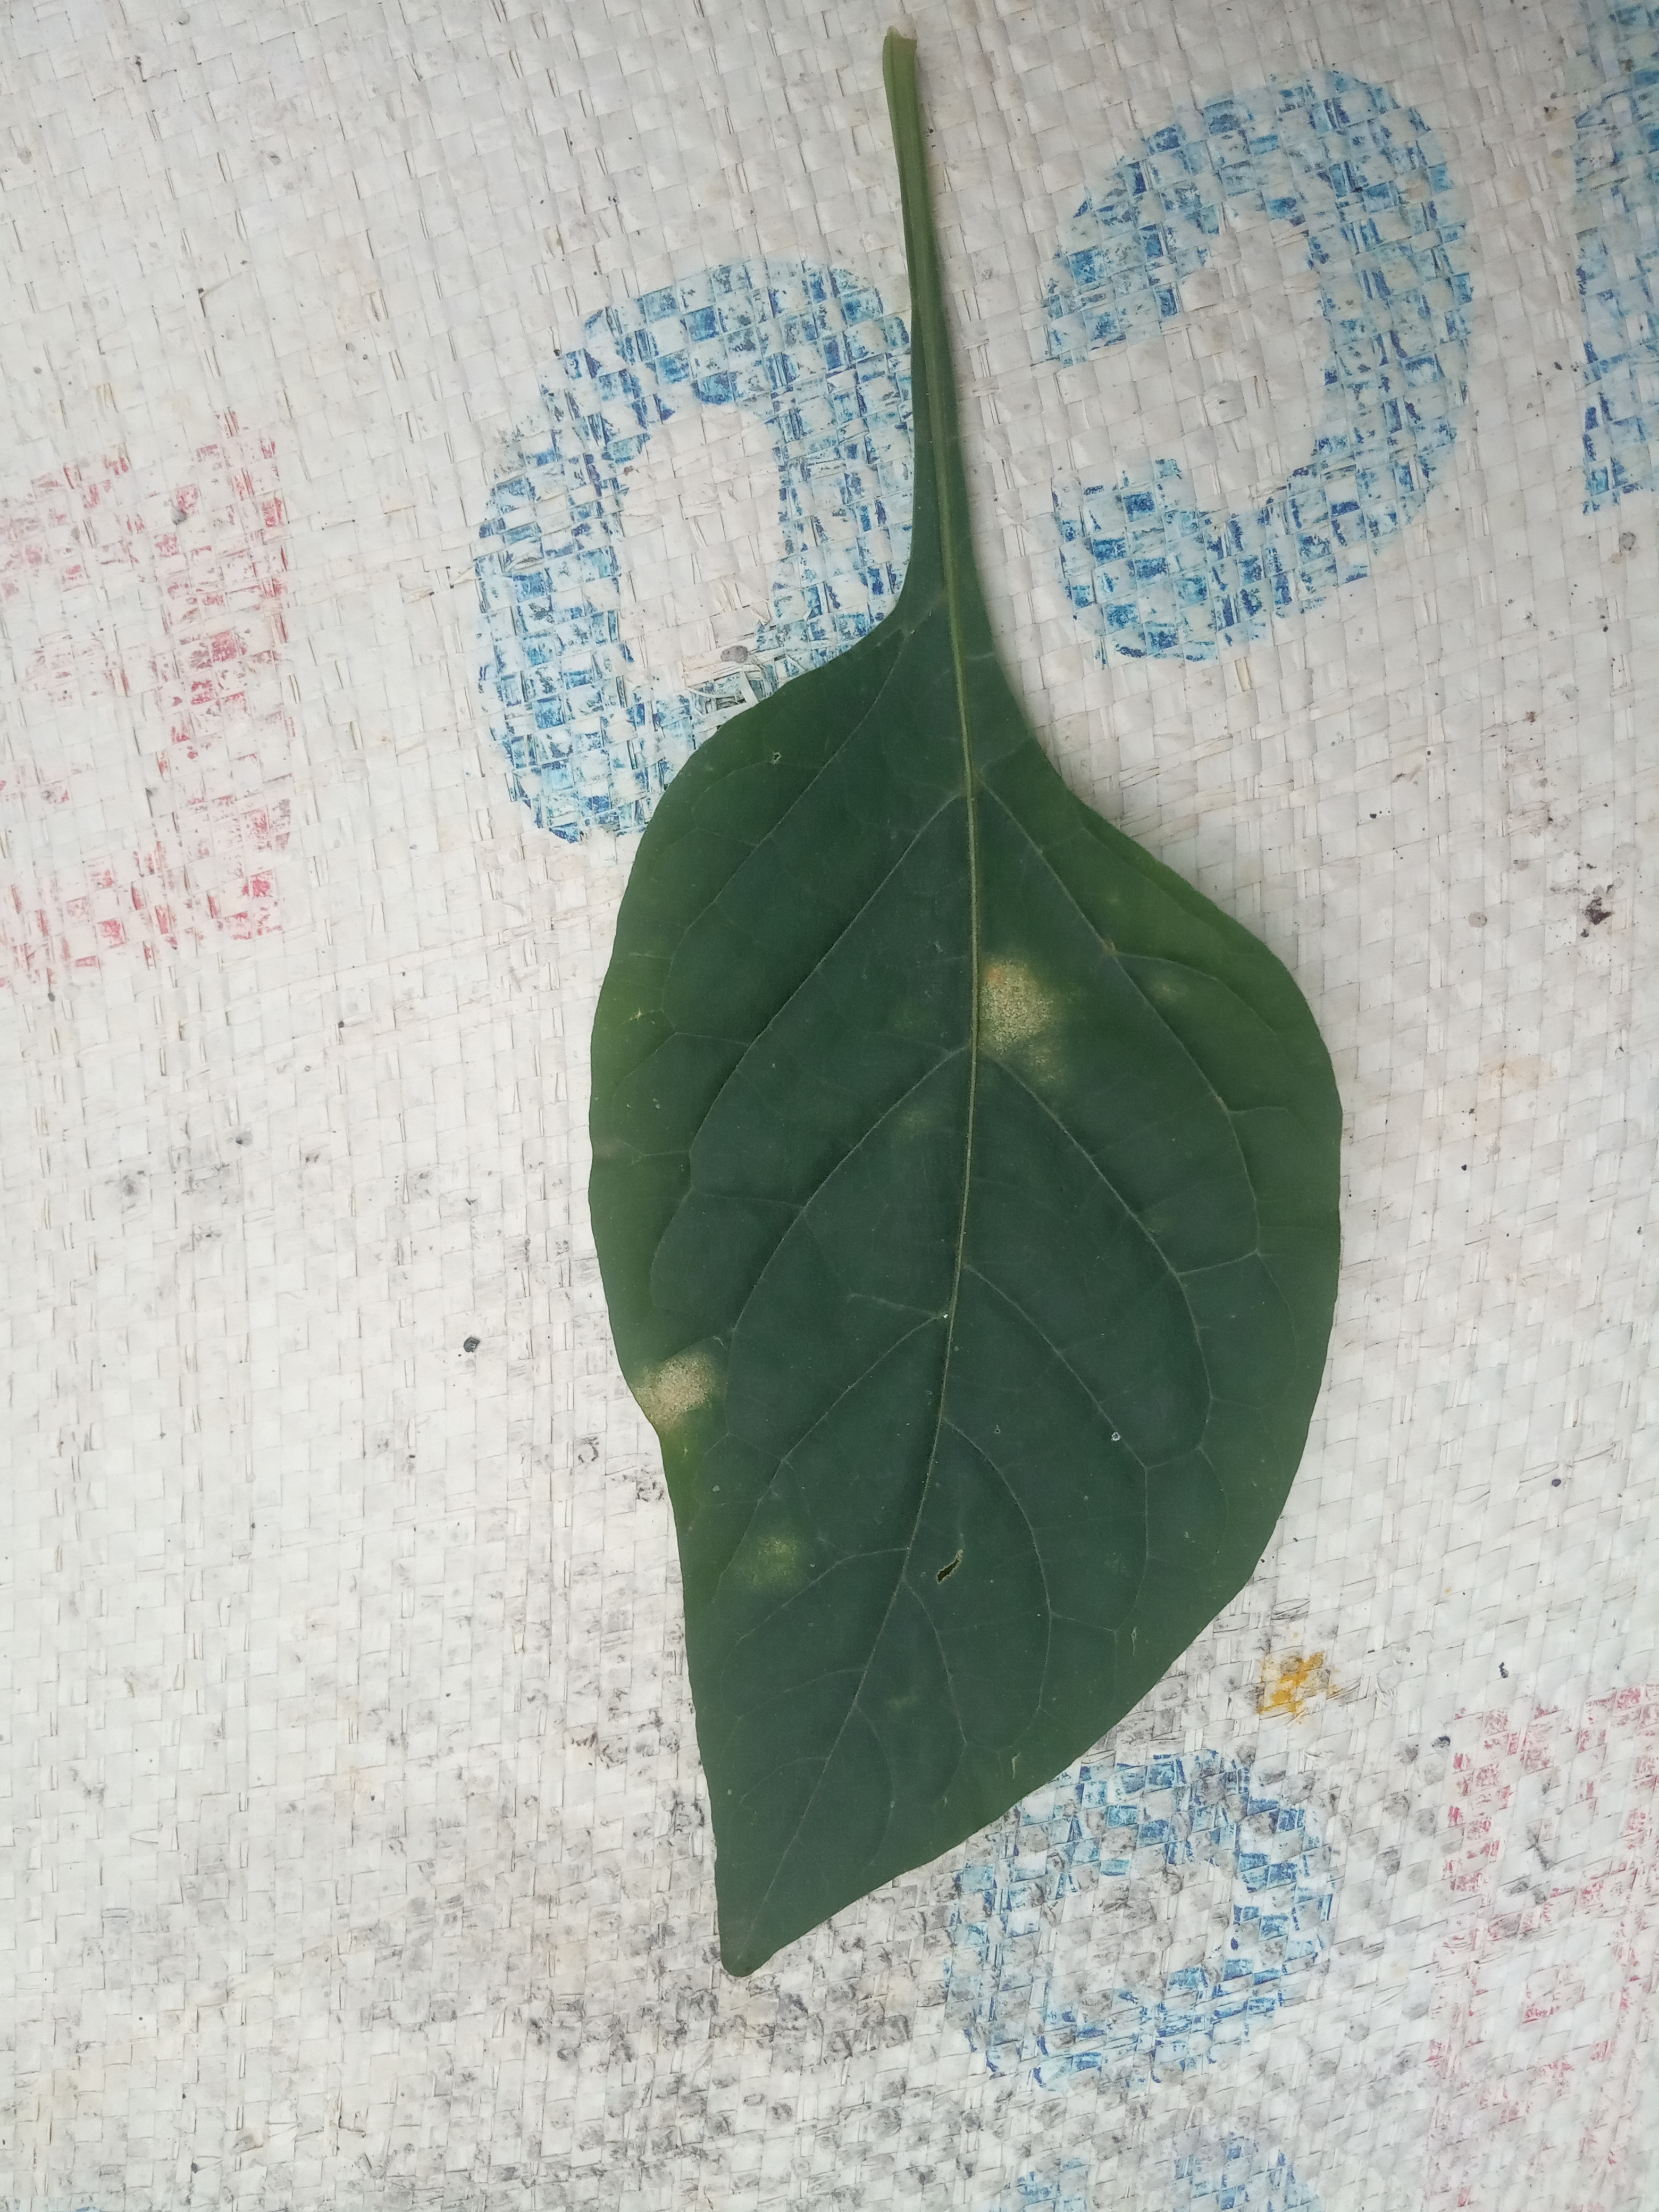
Plant: Ganike